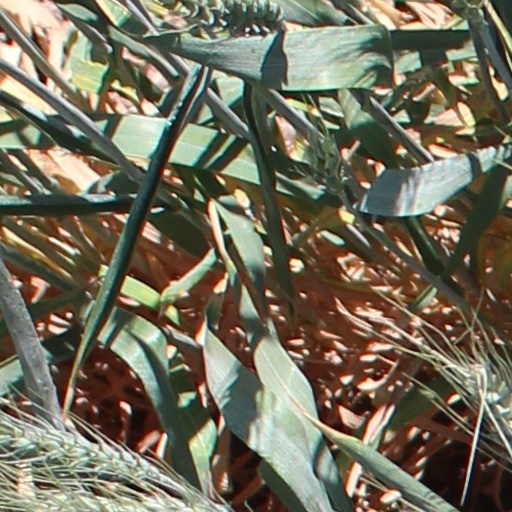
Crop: wheat